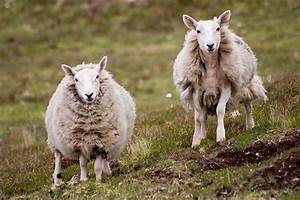
Label: sheep